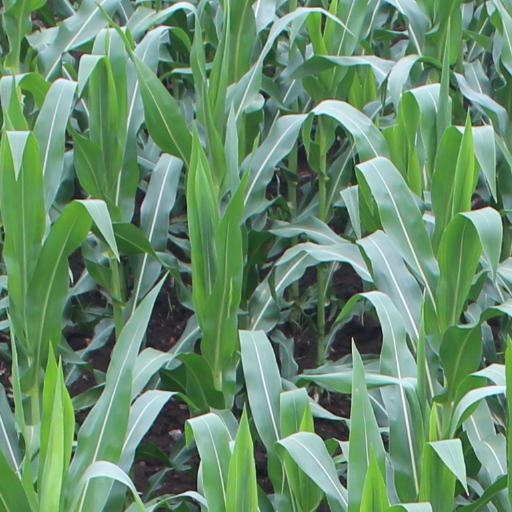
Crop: maize; corn